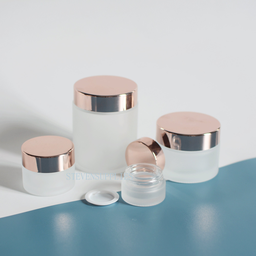
Label: glass